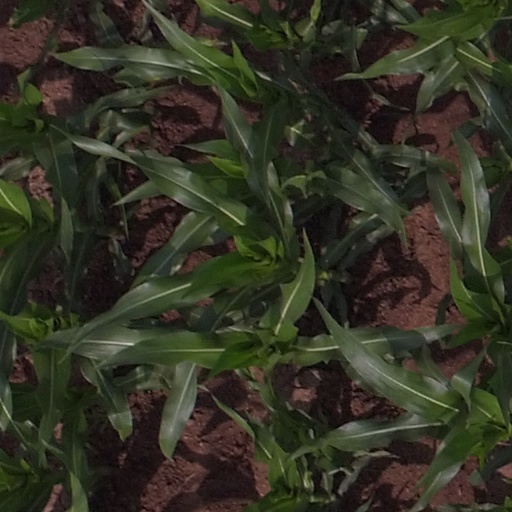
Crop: maize; corn